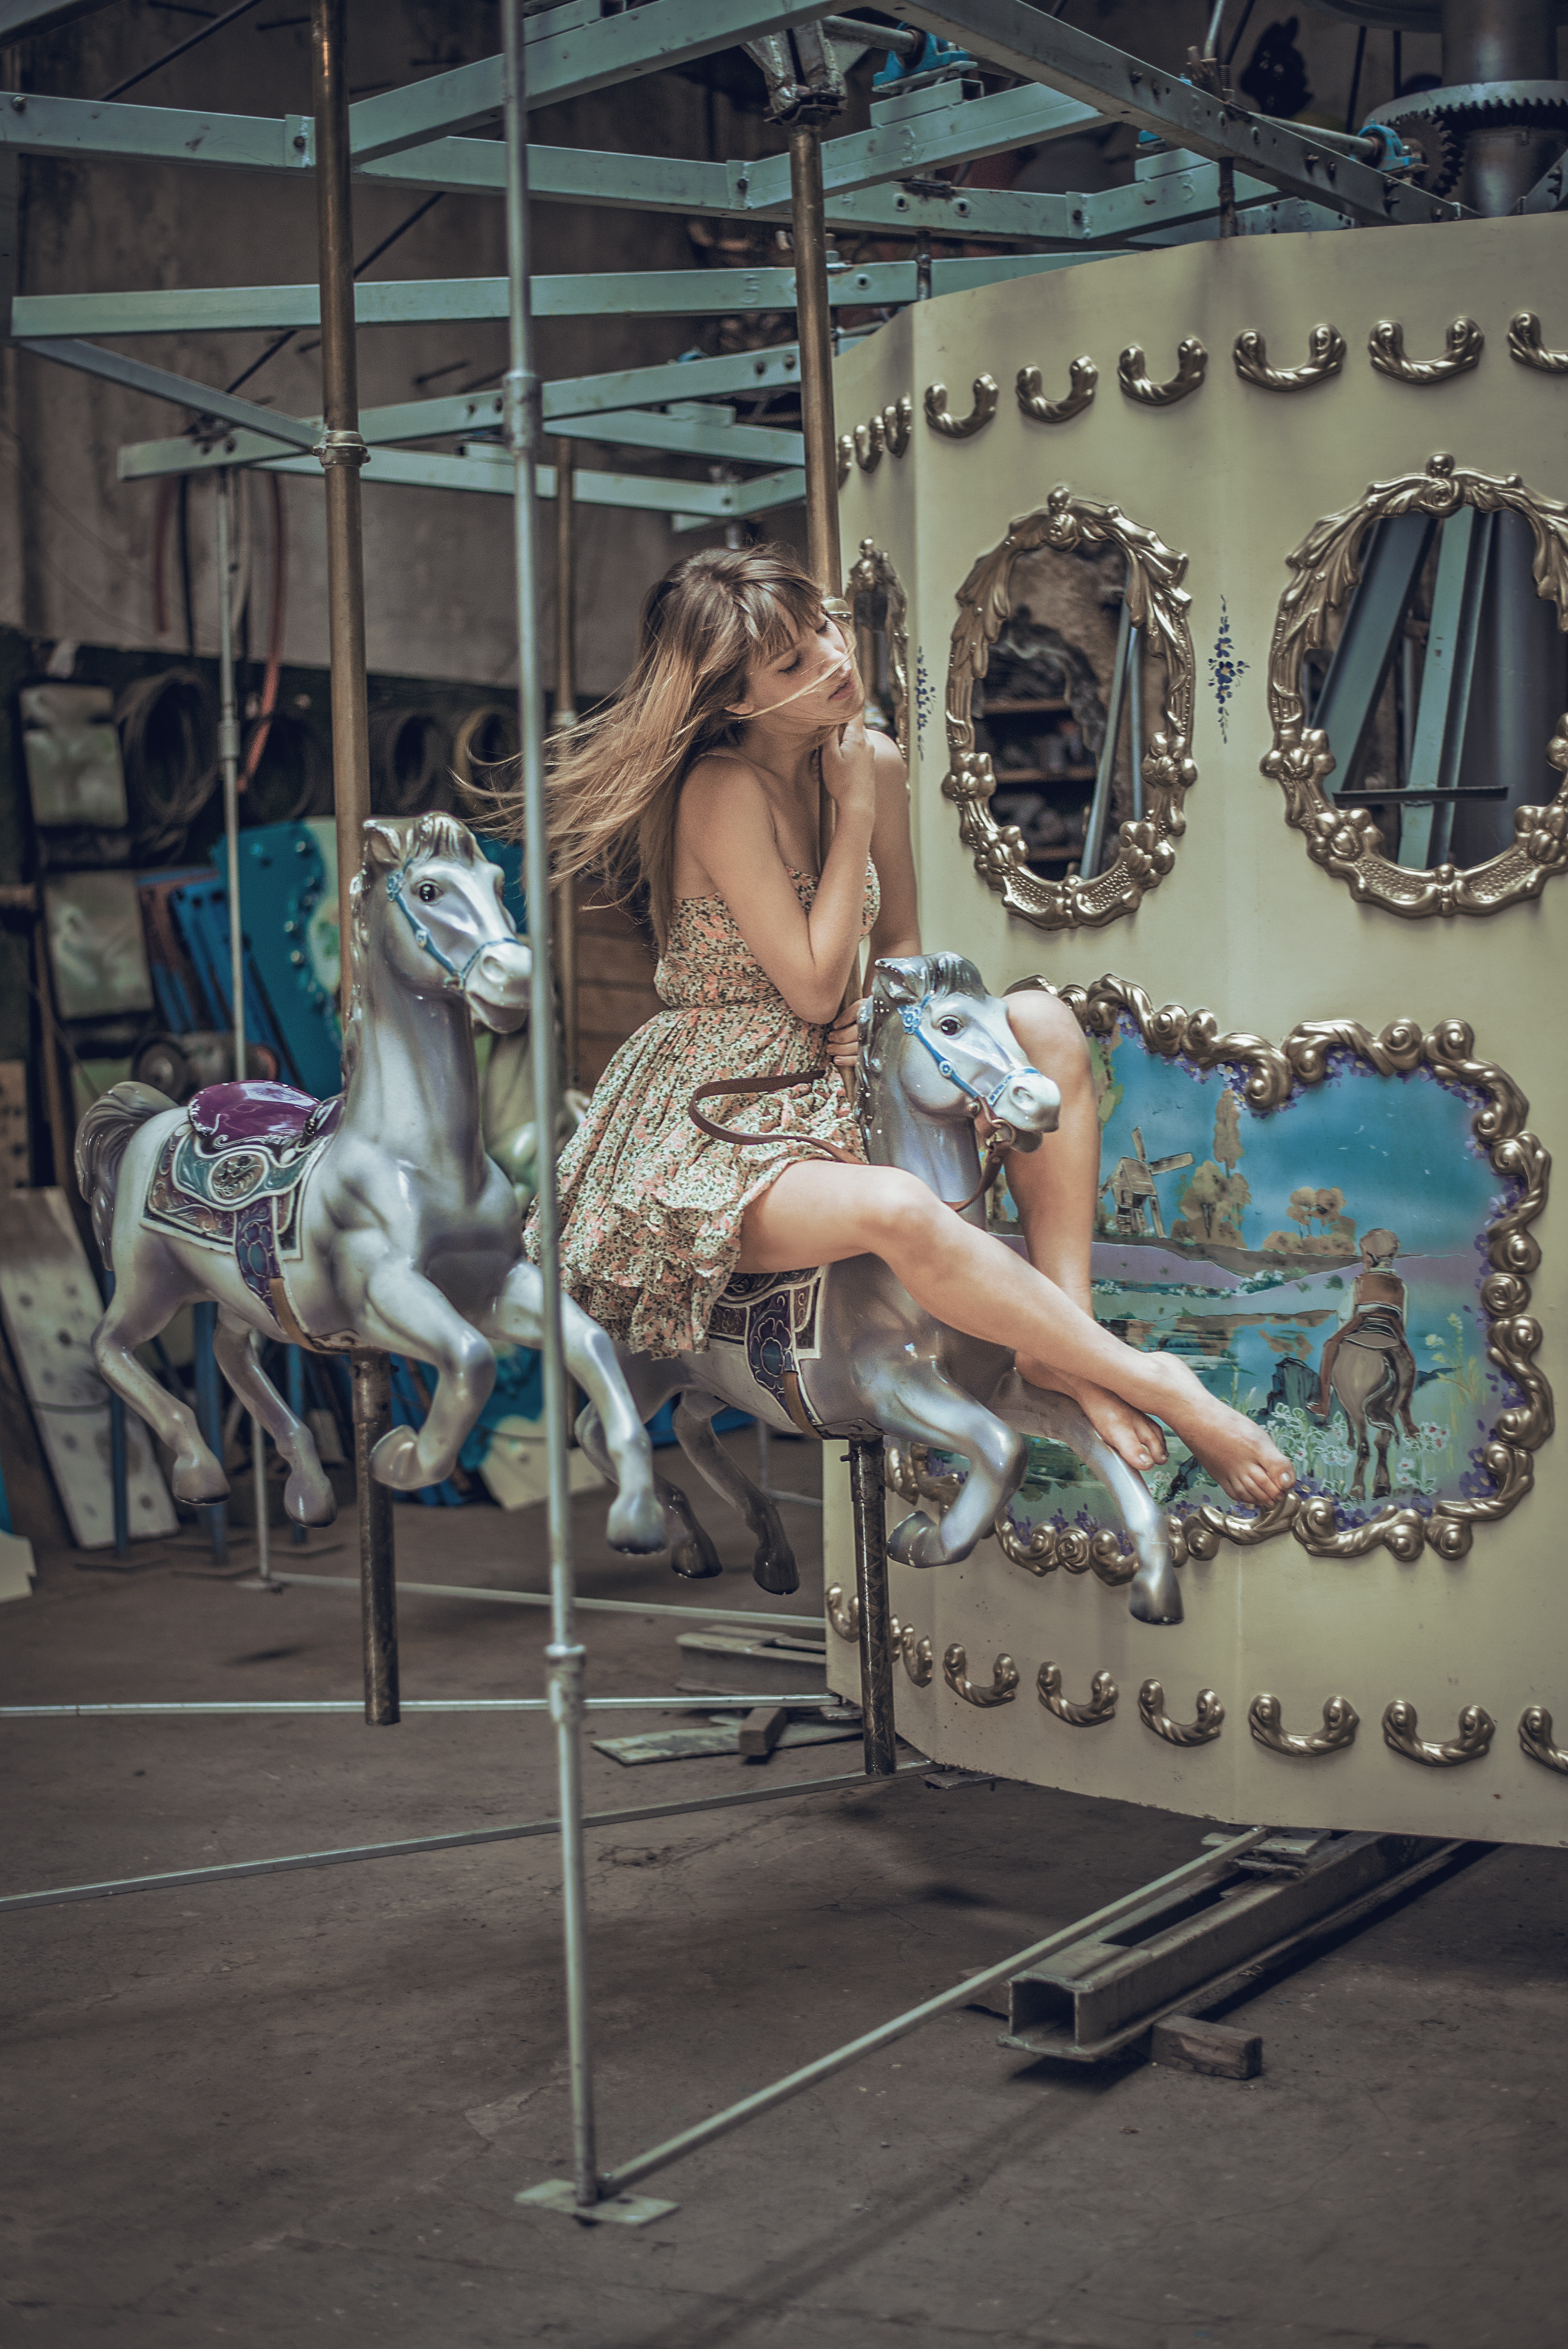
girl, recreation, art, fun, amusement ride